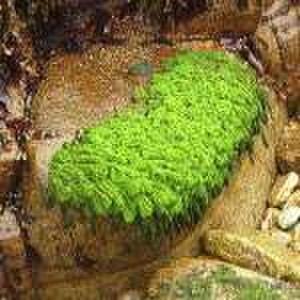
Acrosiphonia est un genre d’algues vertes de la famille des Ulotrichaceae.
Les Ulotrichaceae sont une famille d'algues vertes de l'ordre des Ulotrichales.
Les Ulotrichales sont un ordre d’algues vertes appartenant à la classe des Ulvophyceae.